Rio Blanco (Colorado)

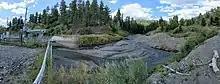
The river at the Blanco Diversion Dam, in late summer with low flow

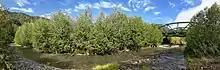
Downstream of the dam, at the start of the lower Blanco

The San Juan–Chama Diversion Project, which was started in 1971, diverted water from the river at the Blanco Diversion Dam and eventually led to reduced water flow and a loss of aquatic habitat in the Rio Blanco. In 1998, Colorado included a 12-mile reach of the lower Rio Blanco on its list of impaired waters for failure to support its aquatic life due to sediment. A grass roots project organized by the residents aided by numerous local statewide and federal agencies to restore the stream channel to match the altered flow regime, resulted in the river's physical and biological function and water quality being improved. In 2008, Colorado removed the Rio Blanco, including the 12-miles of the lower reach, from the state's list of impaired waters.